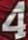
Number: 4